Answer in natural language. Which point is closer to the camera taking this photo, point B  or point C? Choose between the following options: C or B
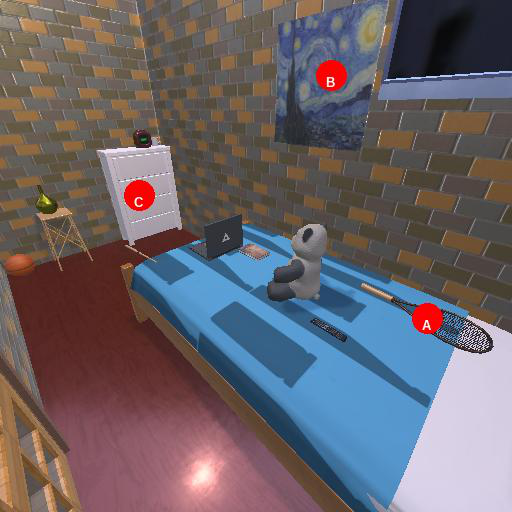
<answer>B</answer>